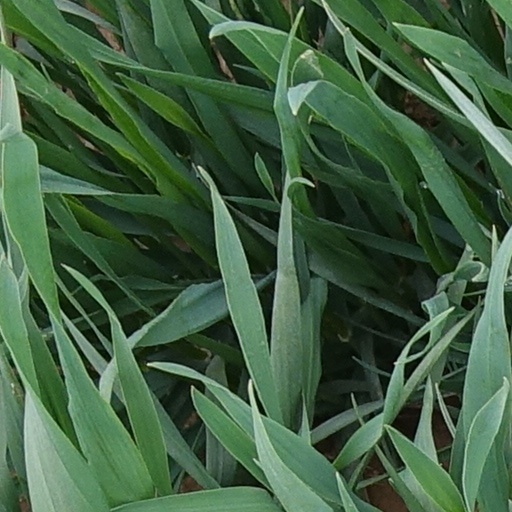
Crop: wheat